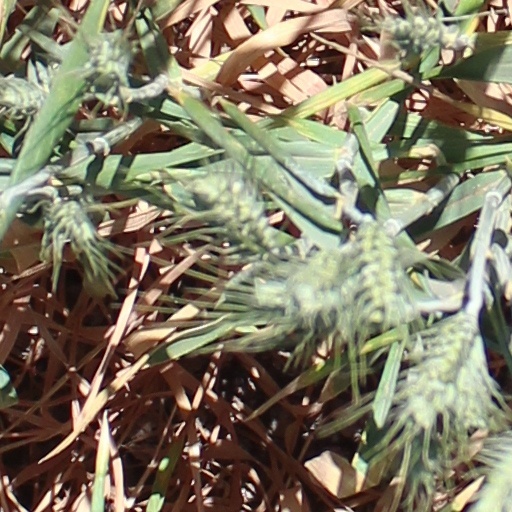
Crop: wheat